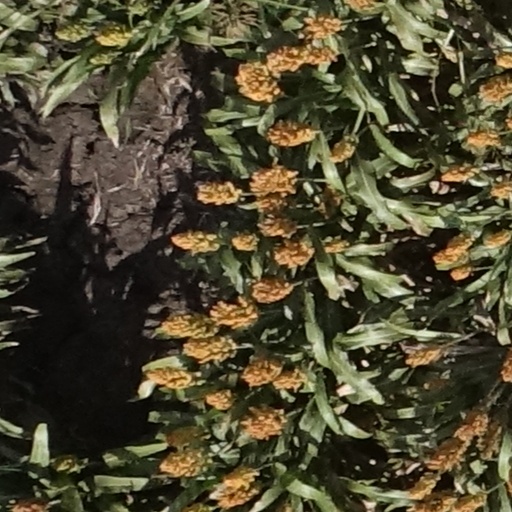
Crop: sorghum